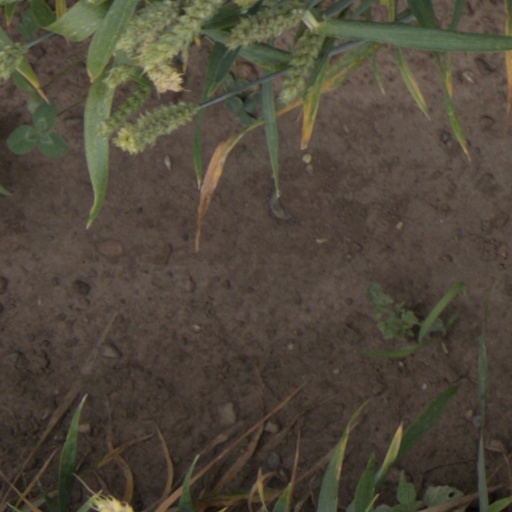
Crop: wheat